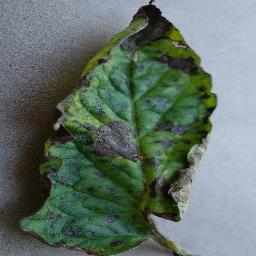
Label: Tomato___Early_blight